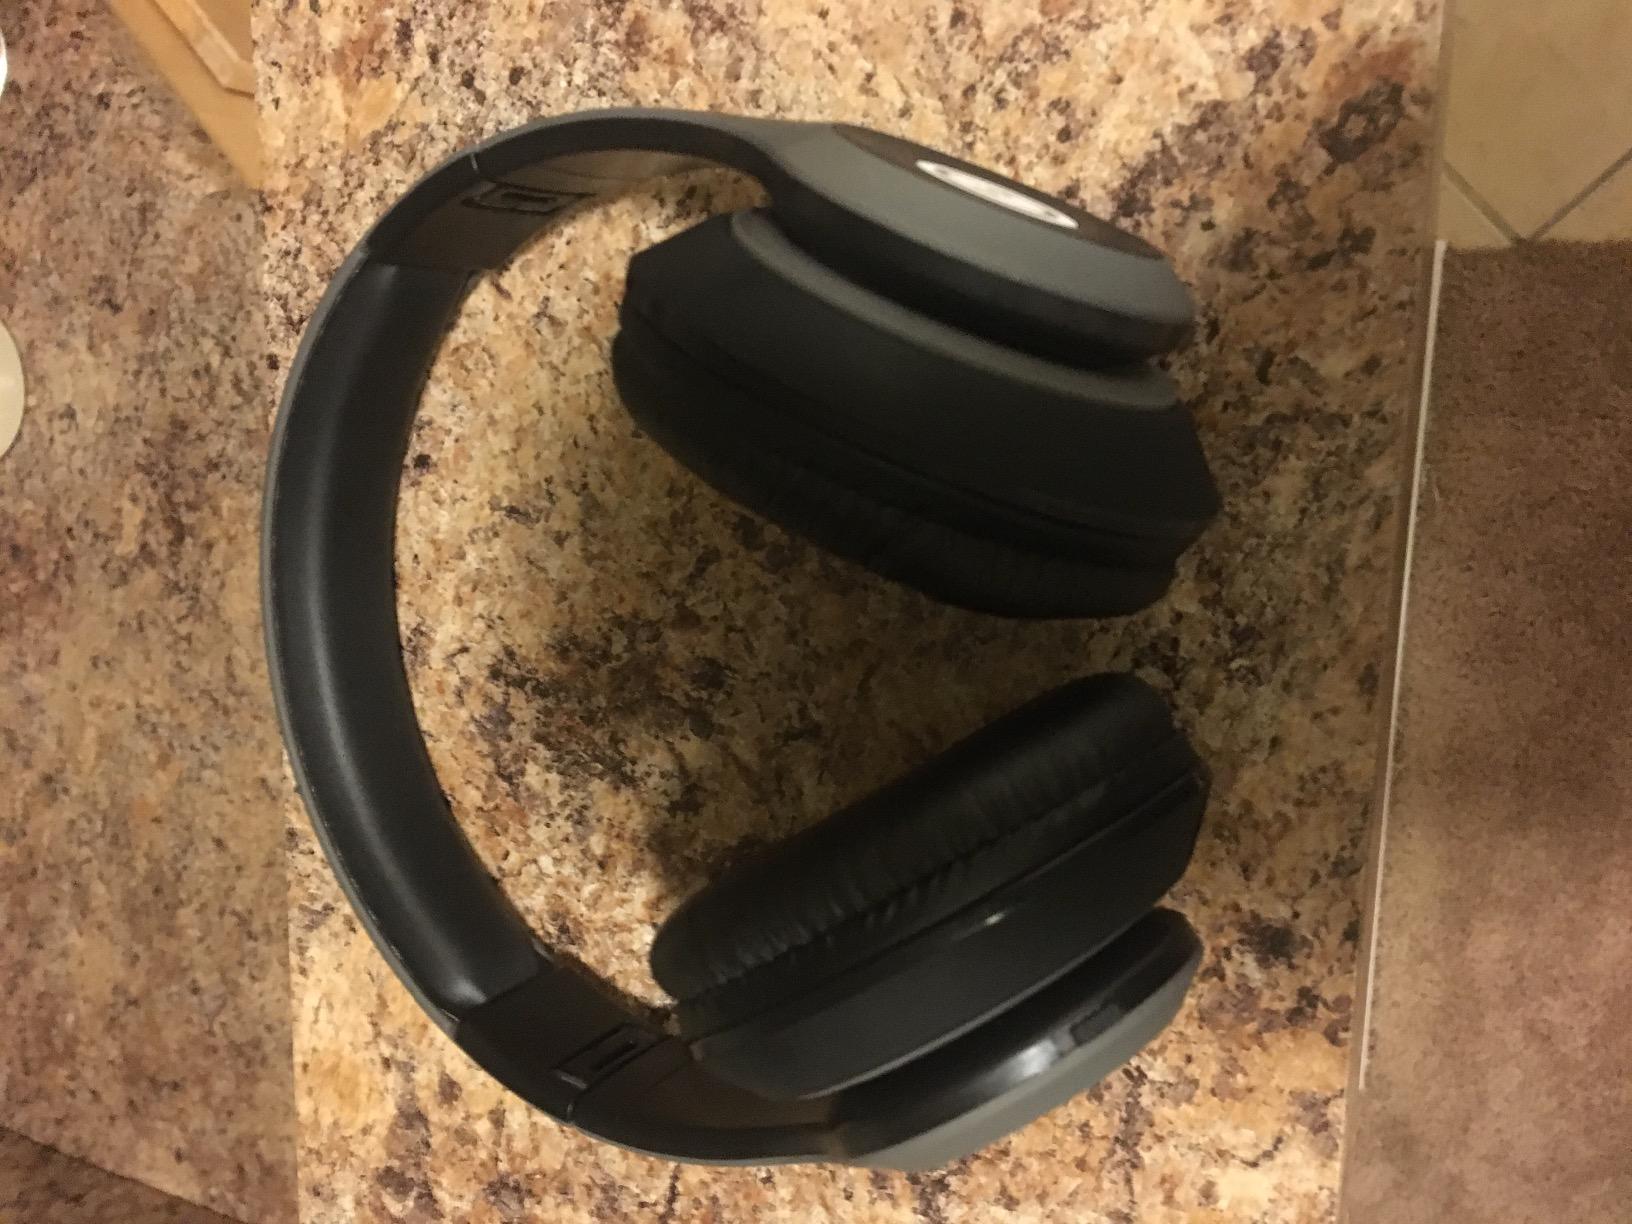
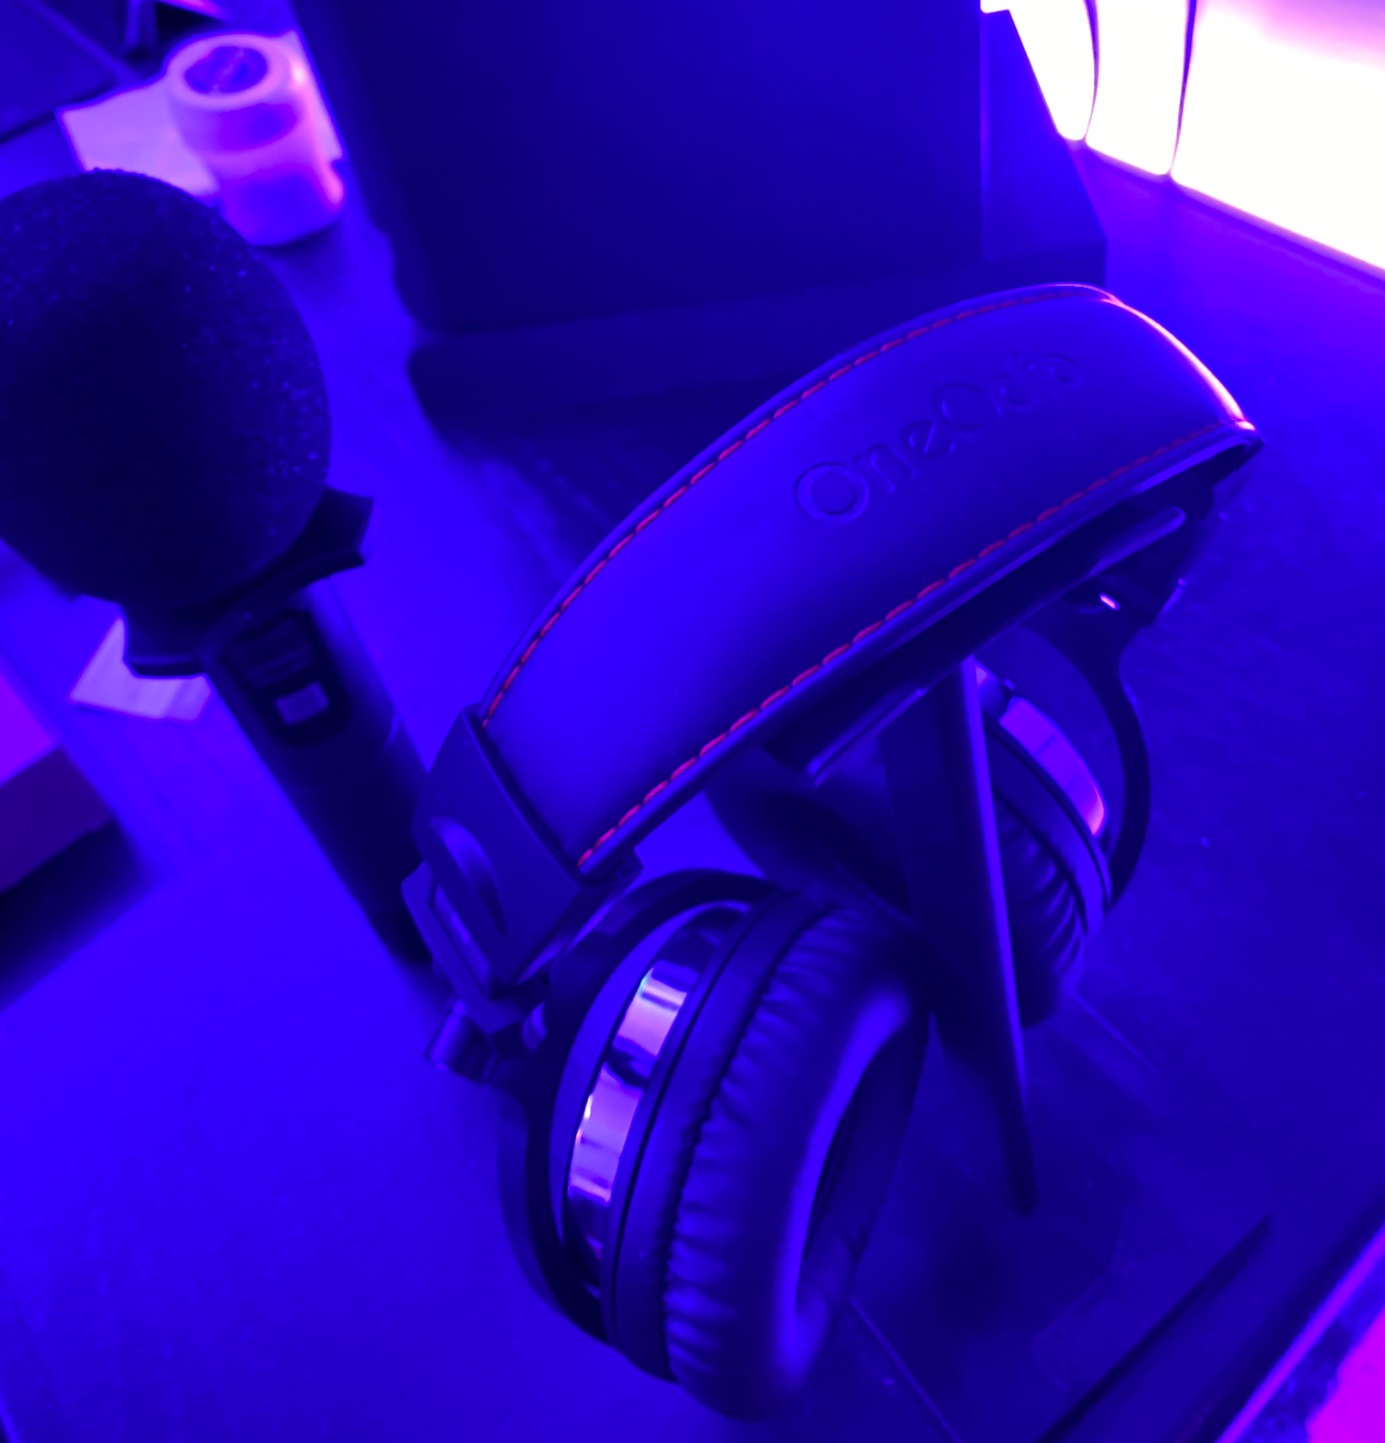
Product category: headphones
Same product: no